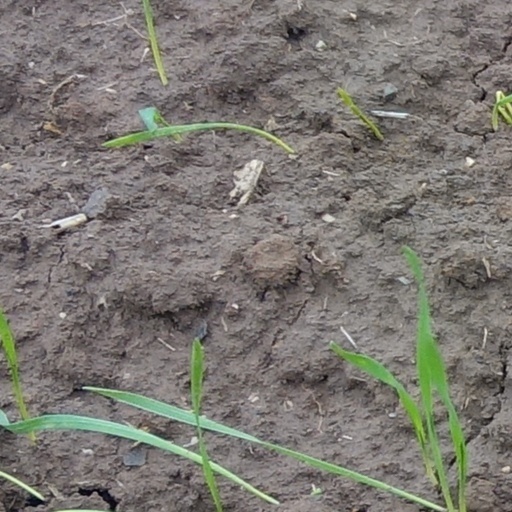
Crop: wheat